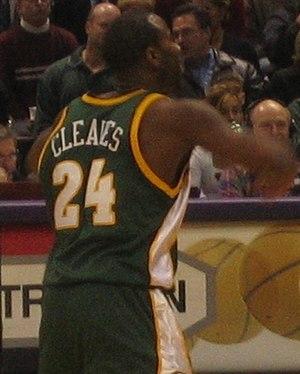
Mateen Cleaves, né le 7 septembre 1977 à Flint, aux États-Unis, est un ancien joueur américain de basket-ball. Il évoluait au poste de meneur.